Bus rapid transit in Africa

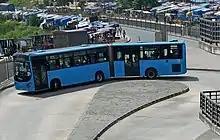
BRT bus in Dar es Salaam

Often BRT is advocated as a cheaper way to build rapid mass transit for Africa's larger cities compared to rail. Implementing these systems is also sometimes conceptualized as a way to initiate wider reform of local bus systems often consisting of privately operated and flexibly run minibuses, sometimes called paratransit or "informal" transport. This also means that these projects confront the problem of how to integrate with these systems and address concerns of replacement or displacement from actors that own and operate minibus systems leading to clashes and raising significant political challenges in implementation.